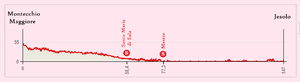
La 13ᵉ étape du Tour d'Italie 2015 s'est déroulée le vendredi 22 mai 2015. Elle part de Montecchio Maggiore et arrive à Jesolo après 147 km.